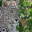
Label: leopard